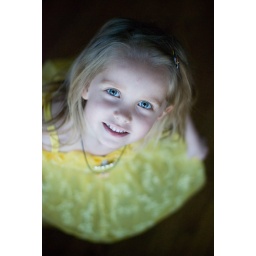
princess in yellow dress